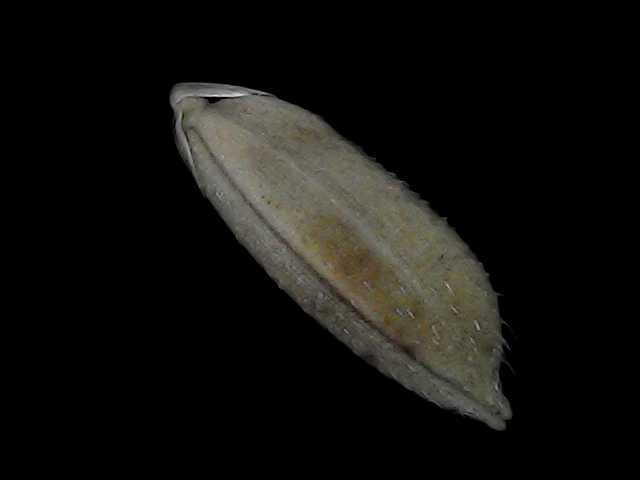
Rice variety: Bd93